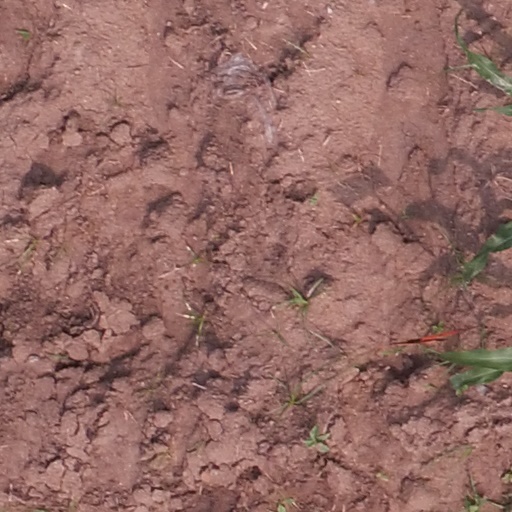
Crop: maize; corn